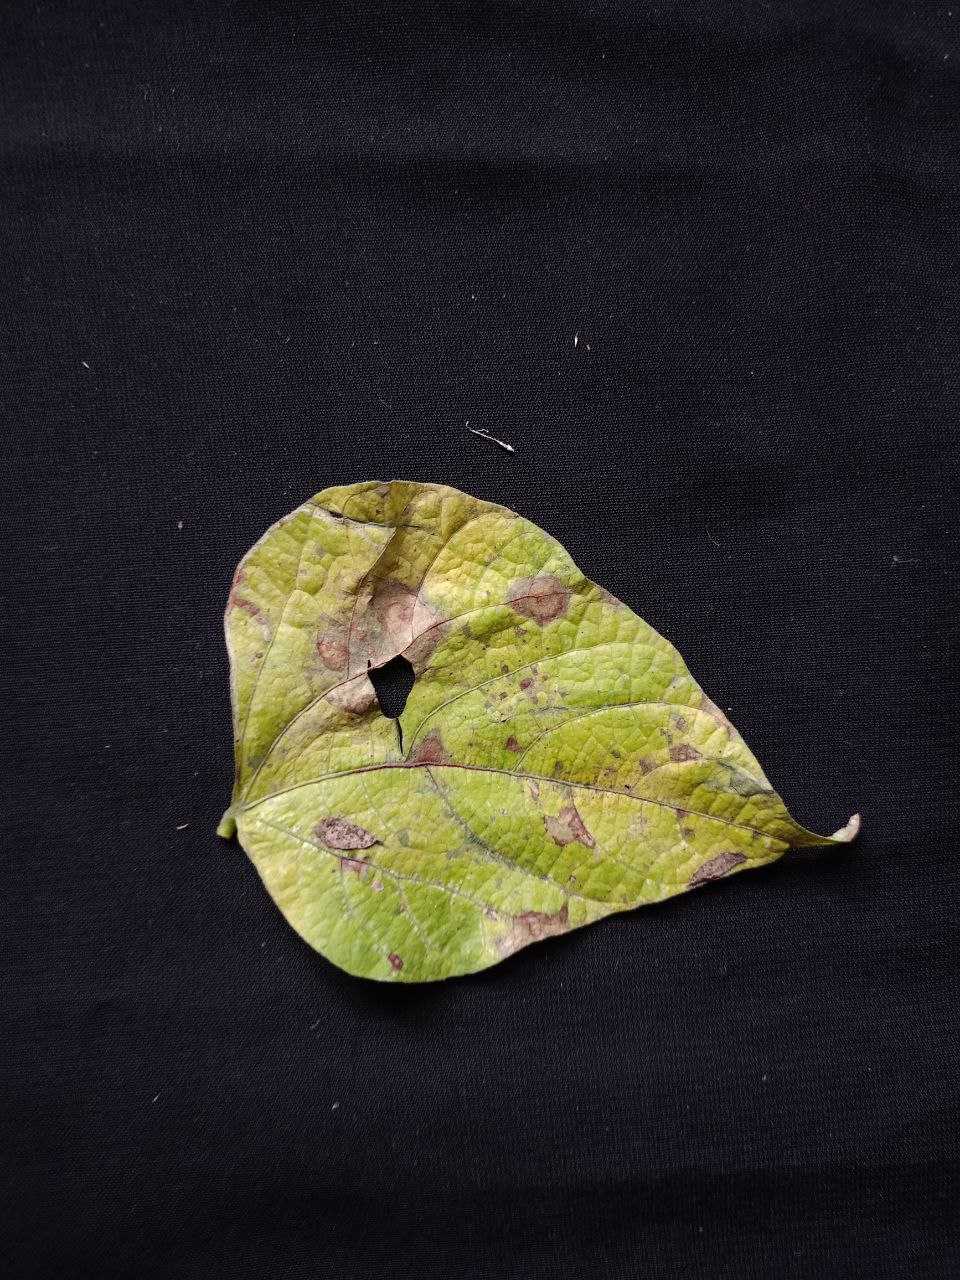
Crop: bean
Leaf condition: Blight